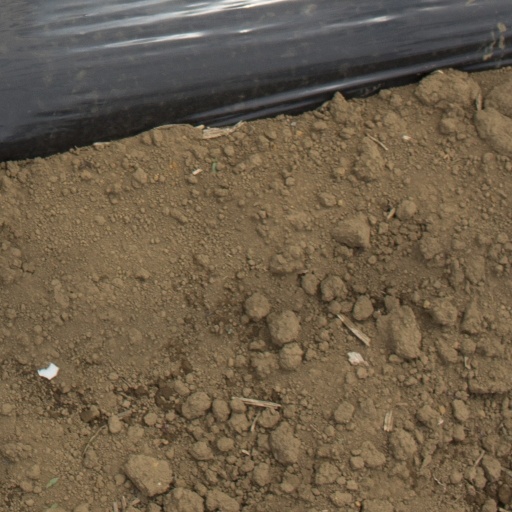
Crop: Jerusalem artichoke